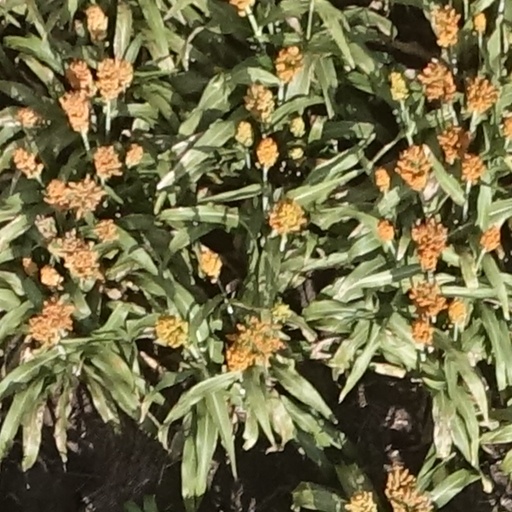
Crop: sorghum